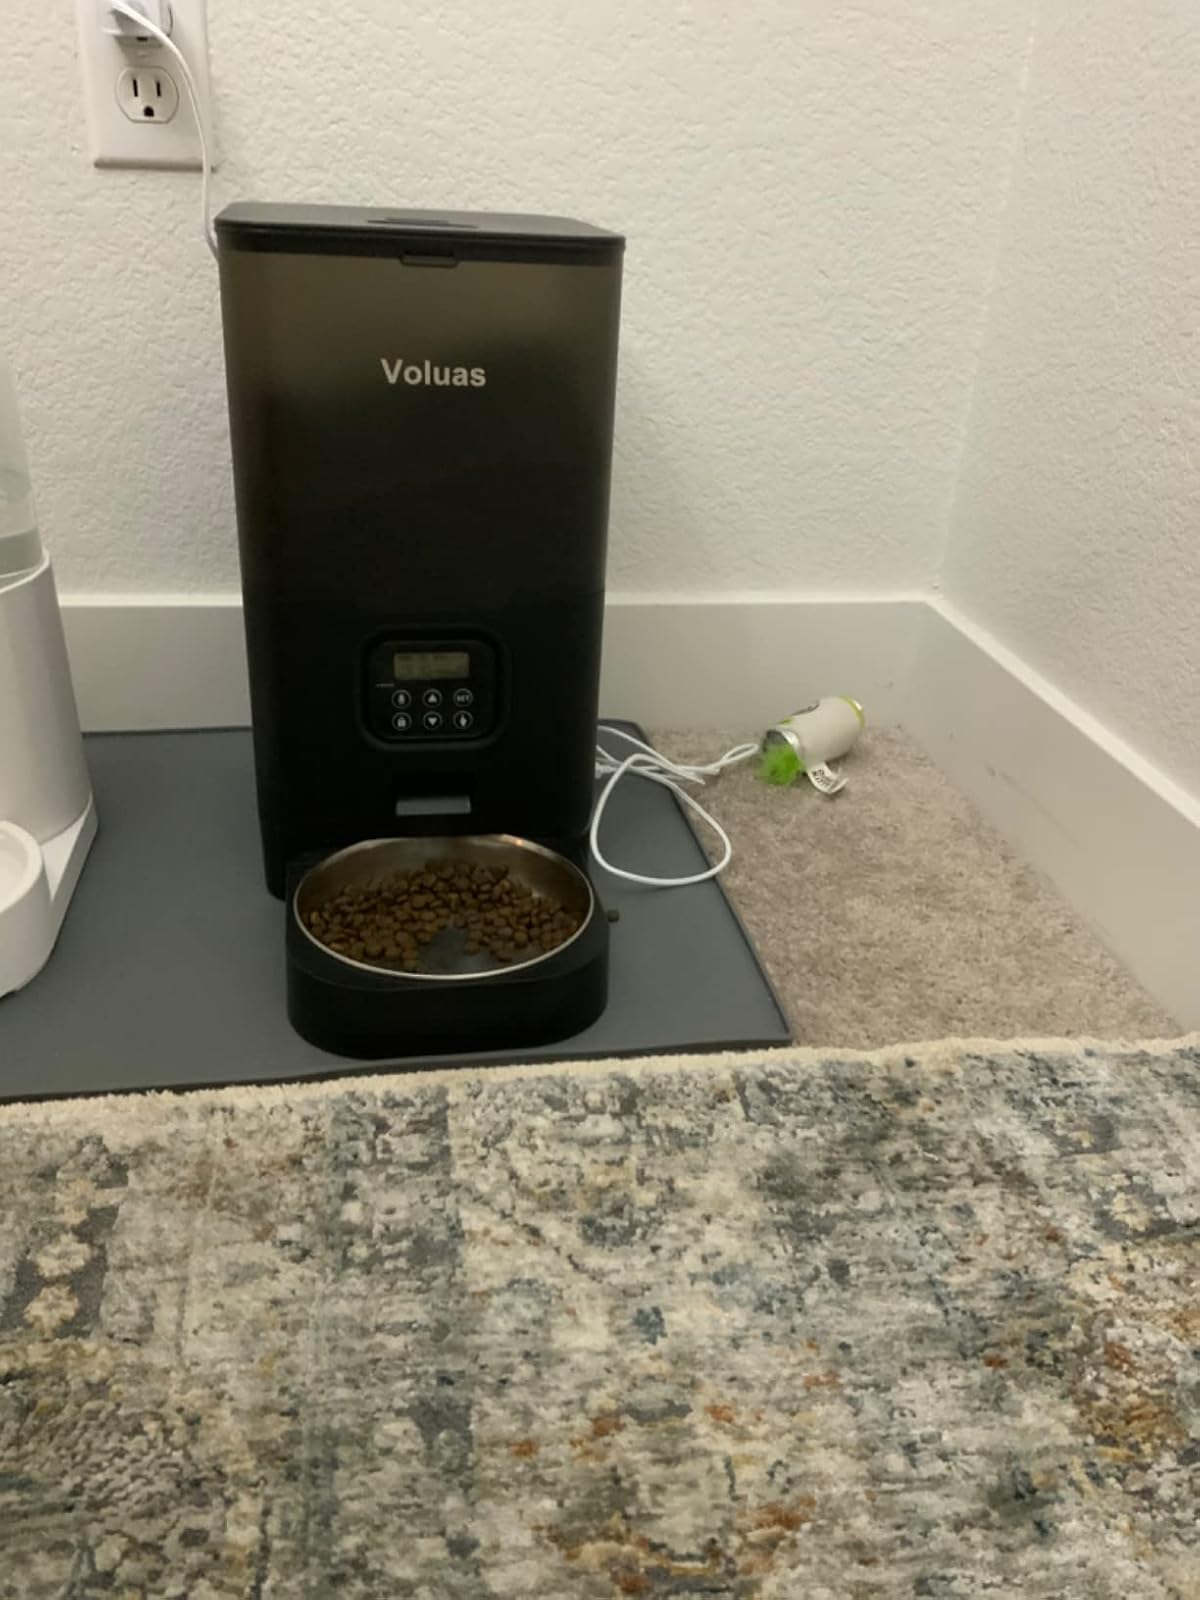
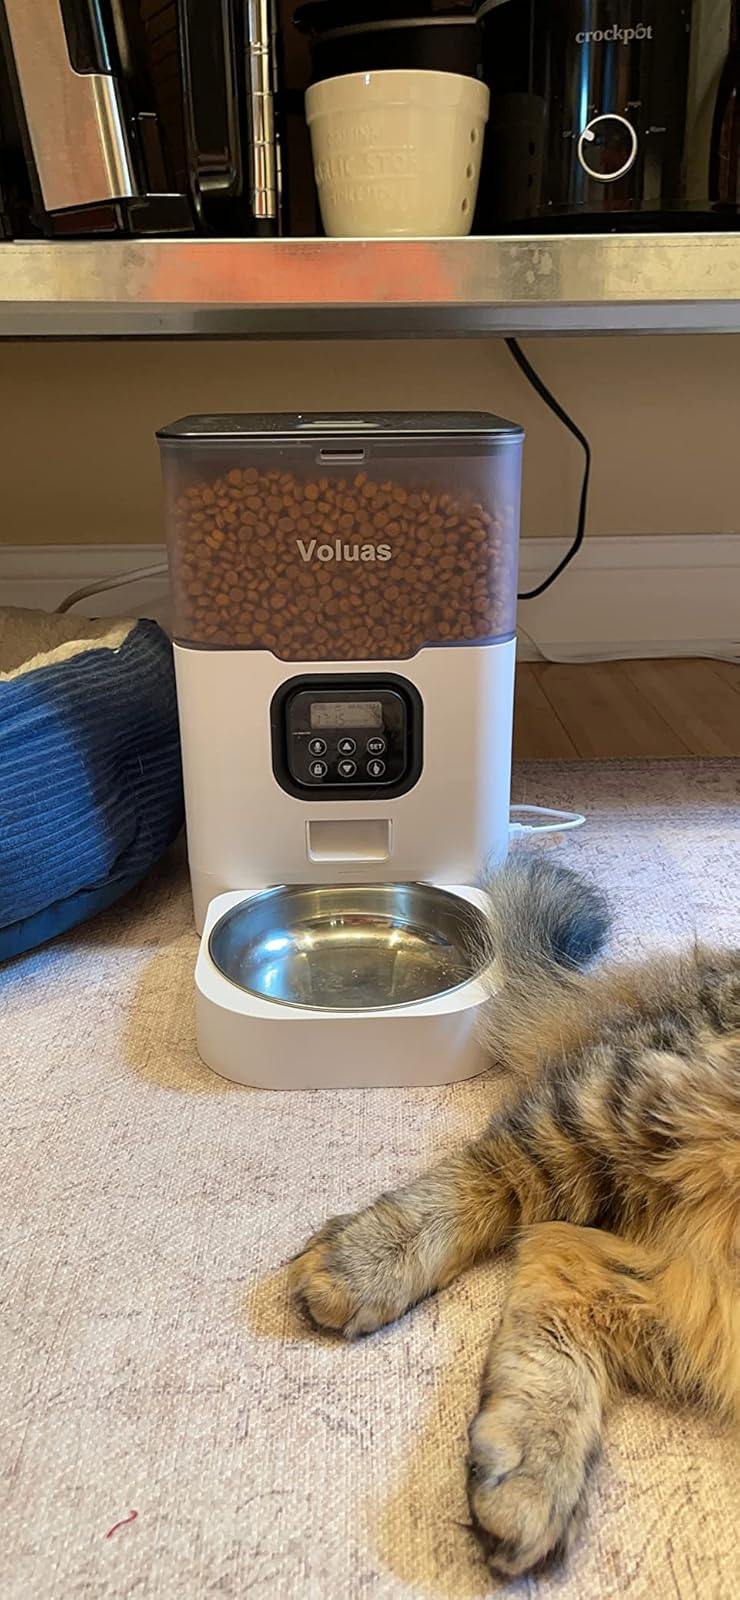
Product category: items_feeder
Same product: no